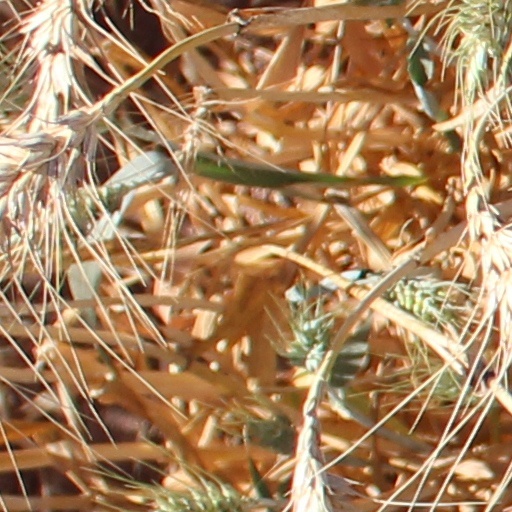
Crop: wheat